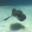
Label: ray